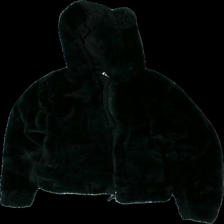
View: front
Type: Hoodie
Category: Children
Brand: H&M
Colors: Black
Material: 100% polyester
Cut: Regular
Size: 146
Season: All
Stains: Minor
Smell: Minor
Price range: 50-100
Recommended usage: Export